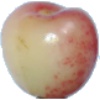
Label: Cherry Rainier 1